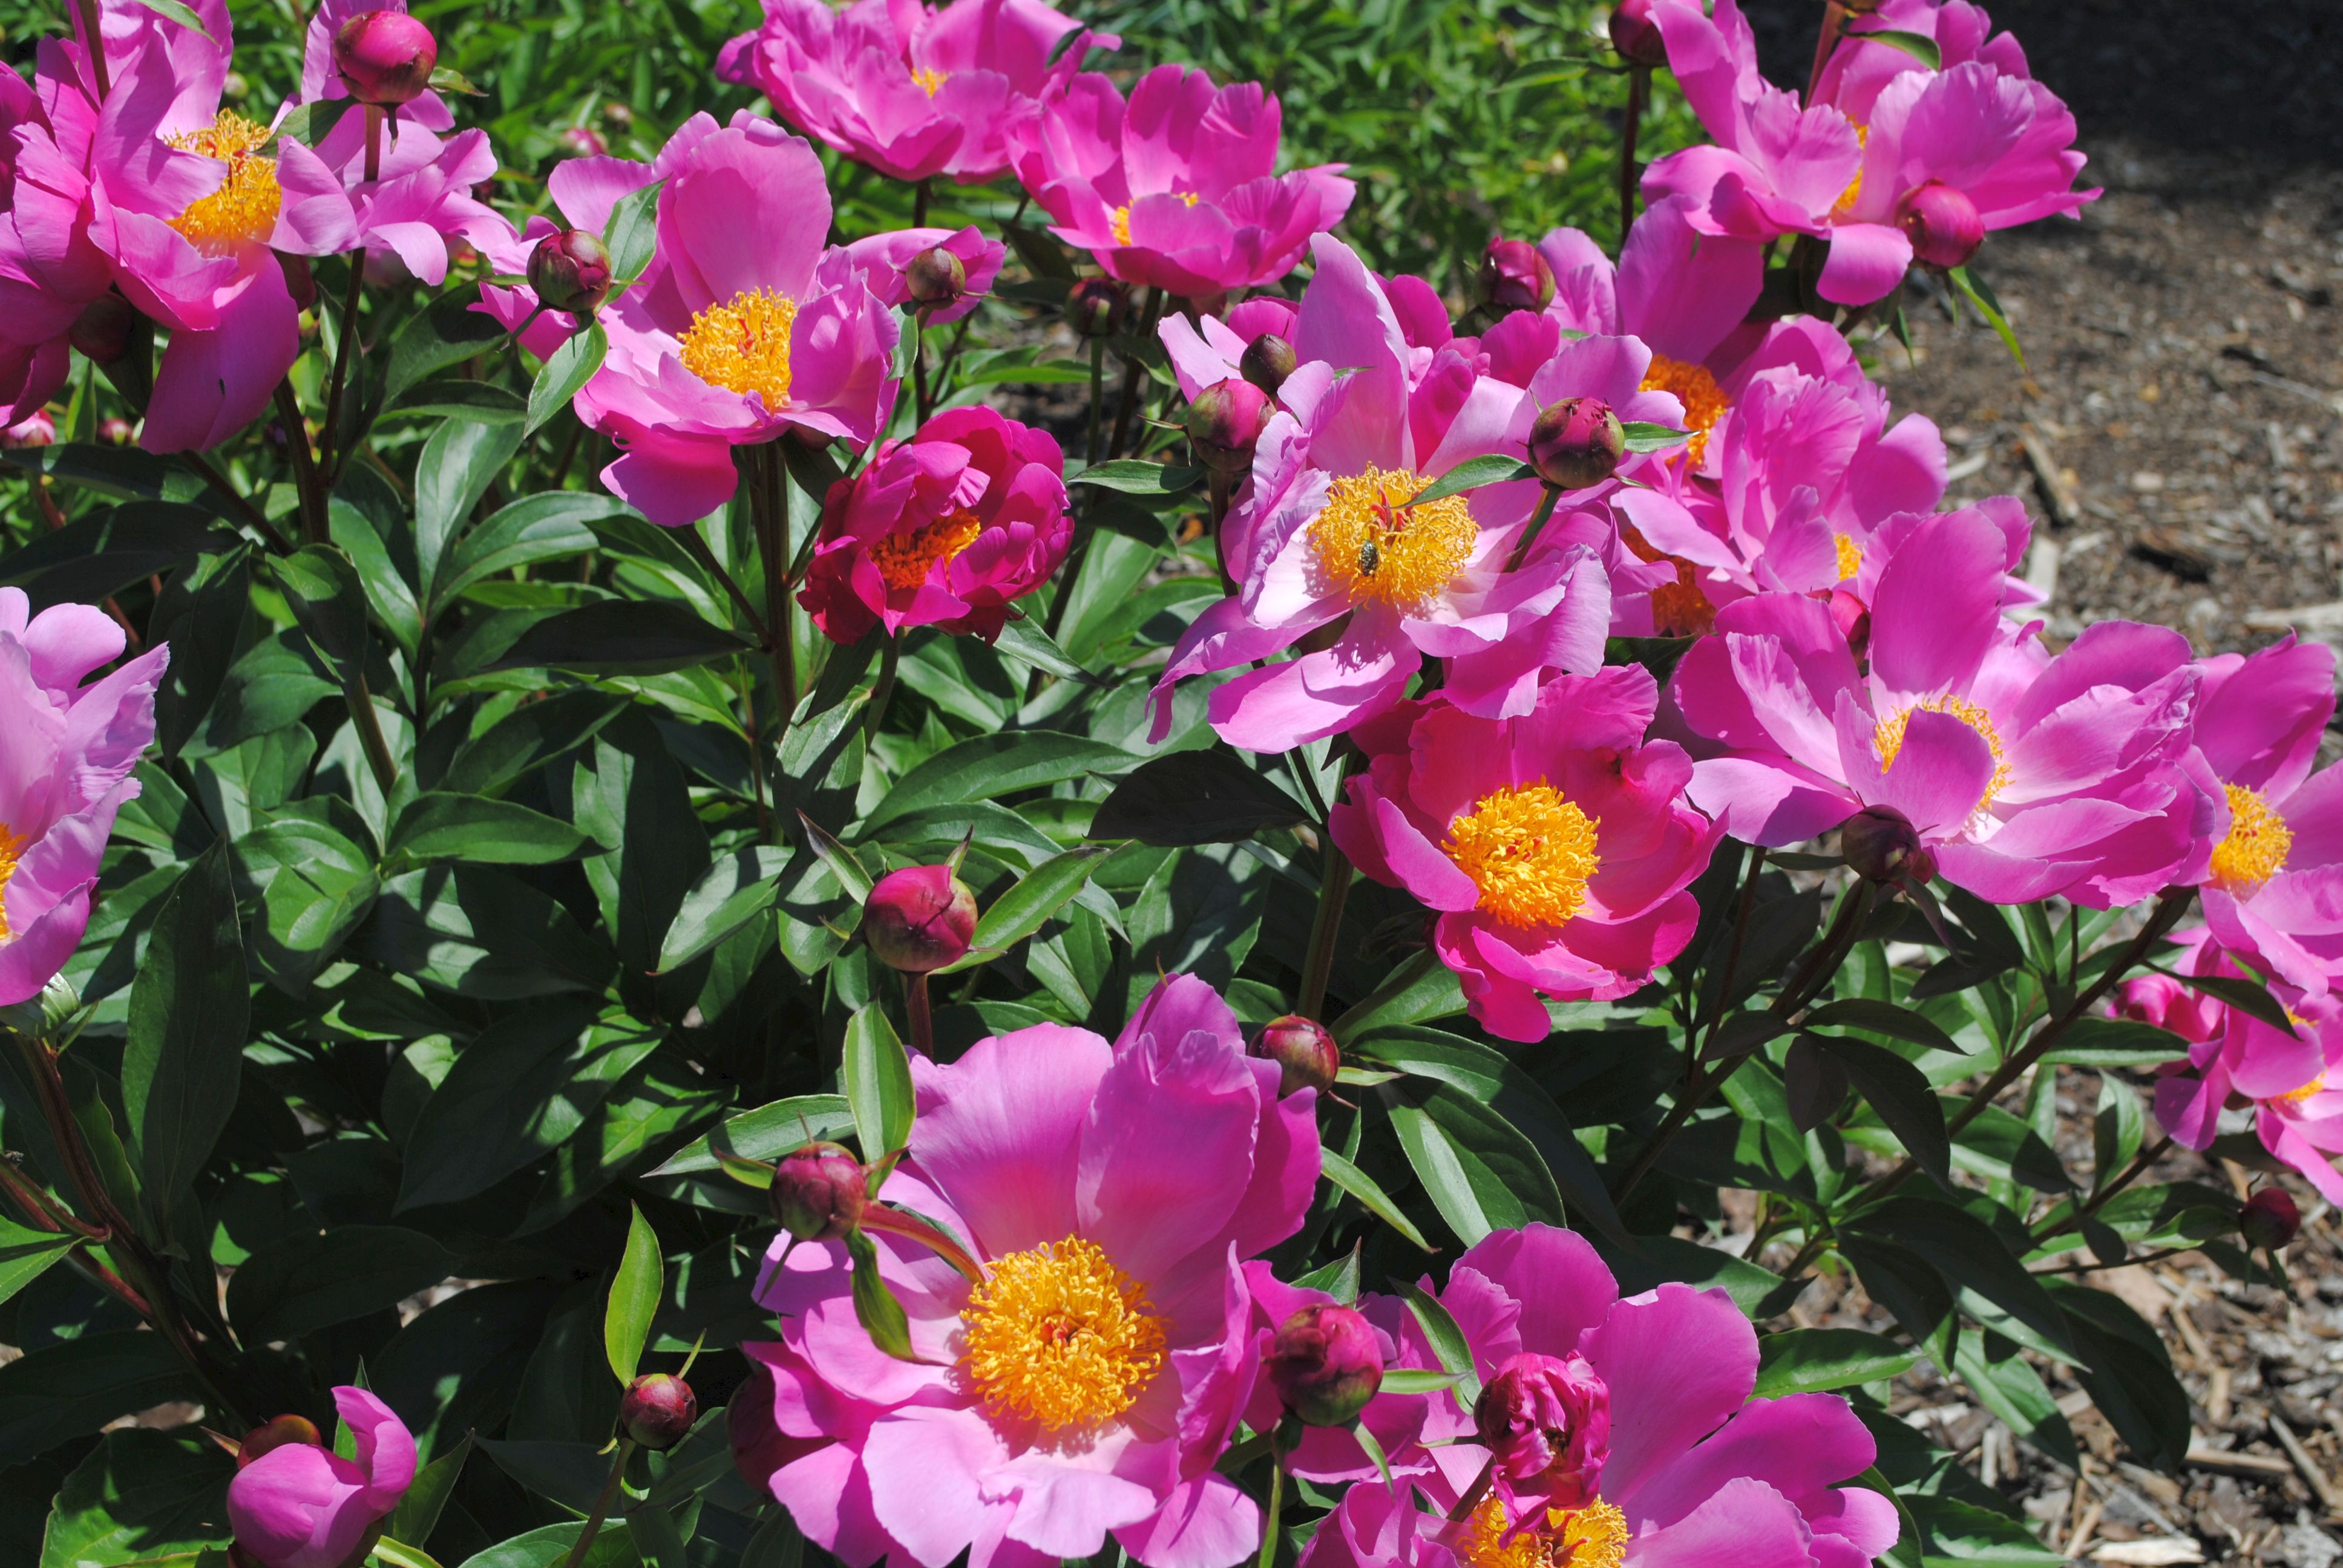
peonies, flower, plant, flowering plant, rose family, floribunda, peony, rose, botanical garden, annual plant, garden, rosa gallica, petal, shrub, rose order, purslane family, china rose, garden roses, groundcover